Sretensky Monastery

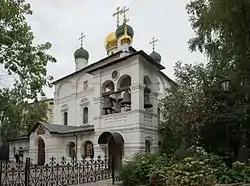
The katholikon (1677–1679) on the territory of the monastery

Sretensky Monastery is an Orthodox monastery in Moscow, founded by Grand Prince Vasili I in 1397. It used to be located close to the present-day Red Square, but in the early 16th century it was moved northeast to what is now Bolshaya Lubyanka Street. The Sretensky Monastery gave its name to adjacent streets and byways, namely Sretenka Street, Sretensky Boulevard, Sretensky Lane, Sretensky Deadend, and Sretensky Gates Square. Sretensky Theological Academy is subordinated to the monastery.